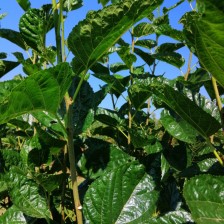
Variety: BlackOodTurkey